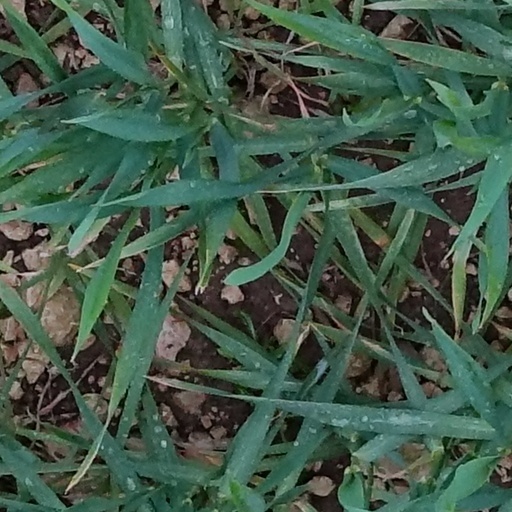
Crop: wheat